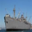
Label: ship